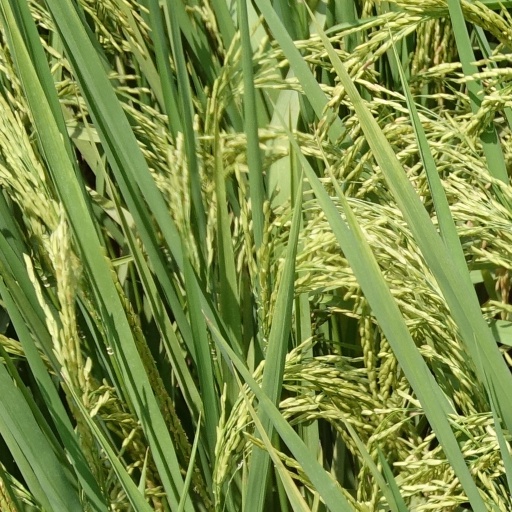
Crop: rice